Elm Springs (house)

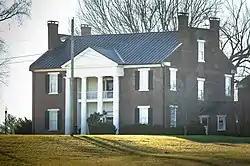
Elm Springs

Elm Springs is a two-story, brick house built in 1837 in the Greek Revival style. It is located just outside Columbia, Tennessee, United States. It was added to the National Register of Historic Places in 1986 and has served as the headquarters for the Sons of Confederate Veterans since 1992.